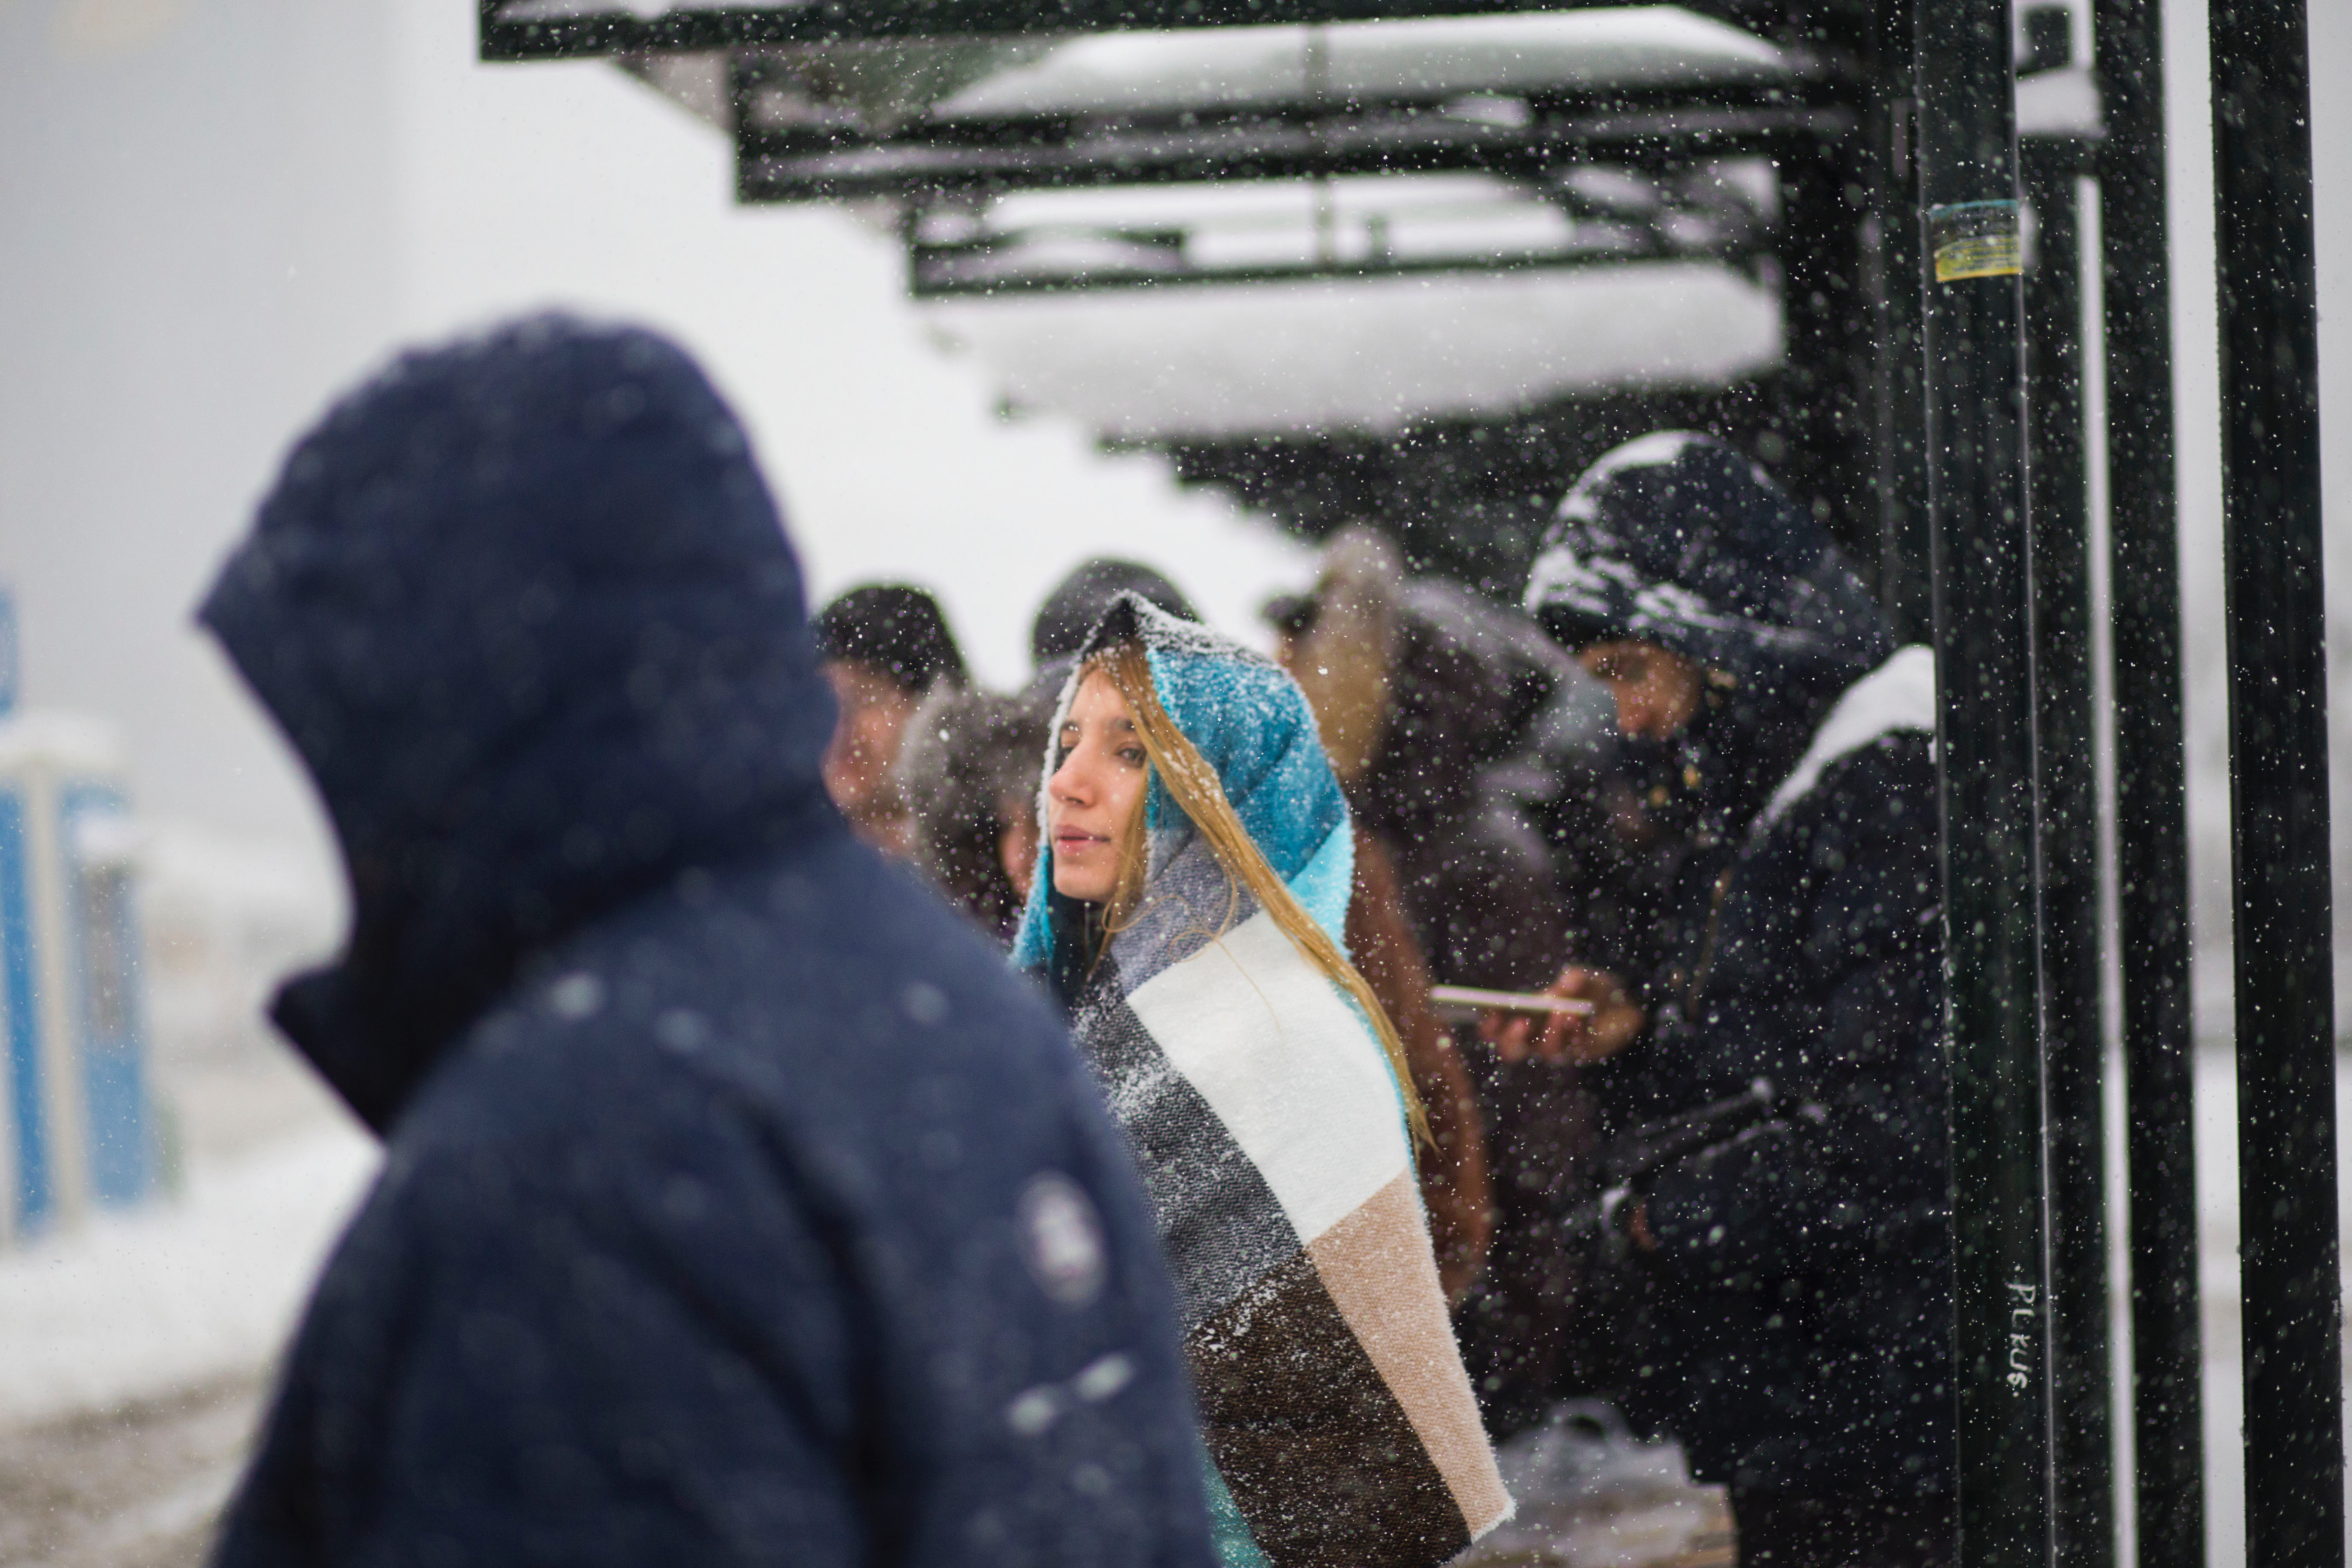
snow, winter, woman, street, female, color, weather, blue, lady, snowing, temple, photograph, image, commuter, interaction